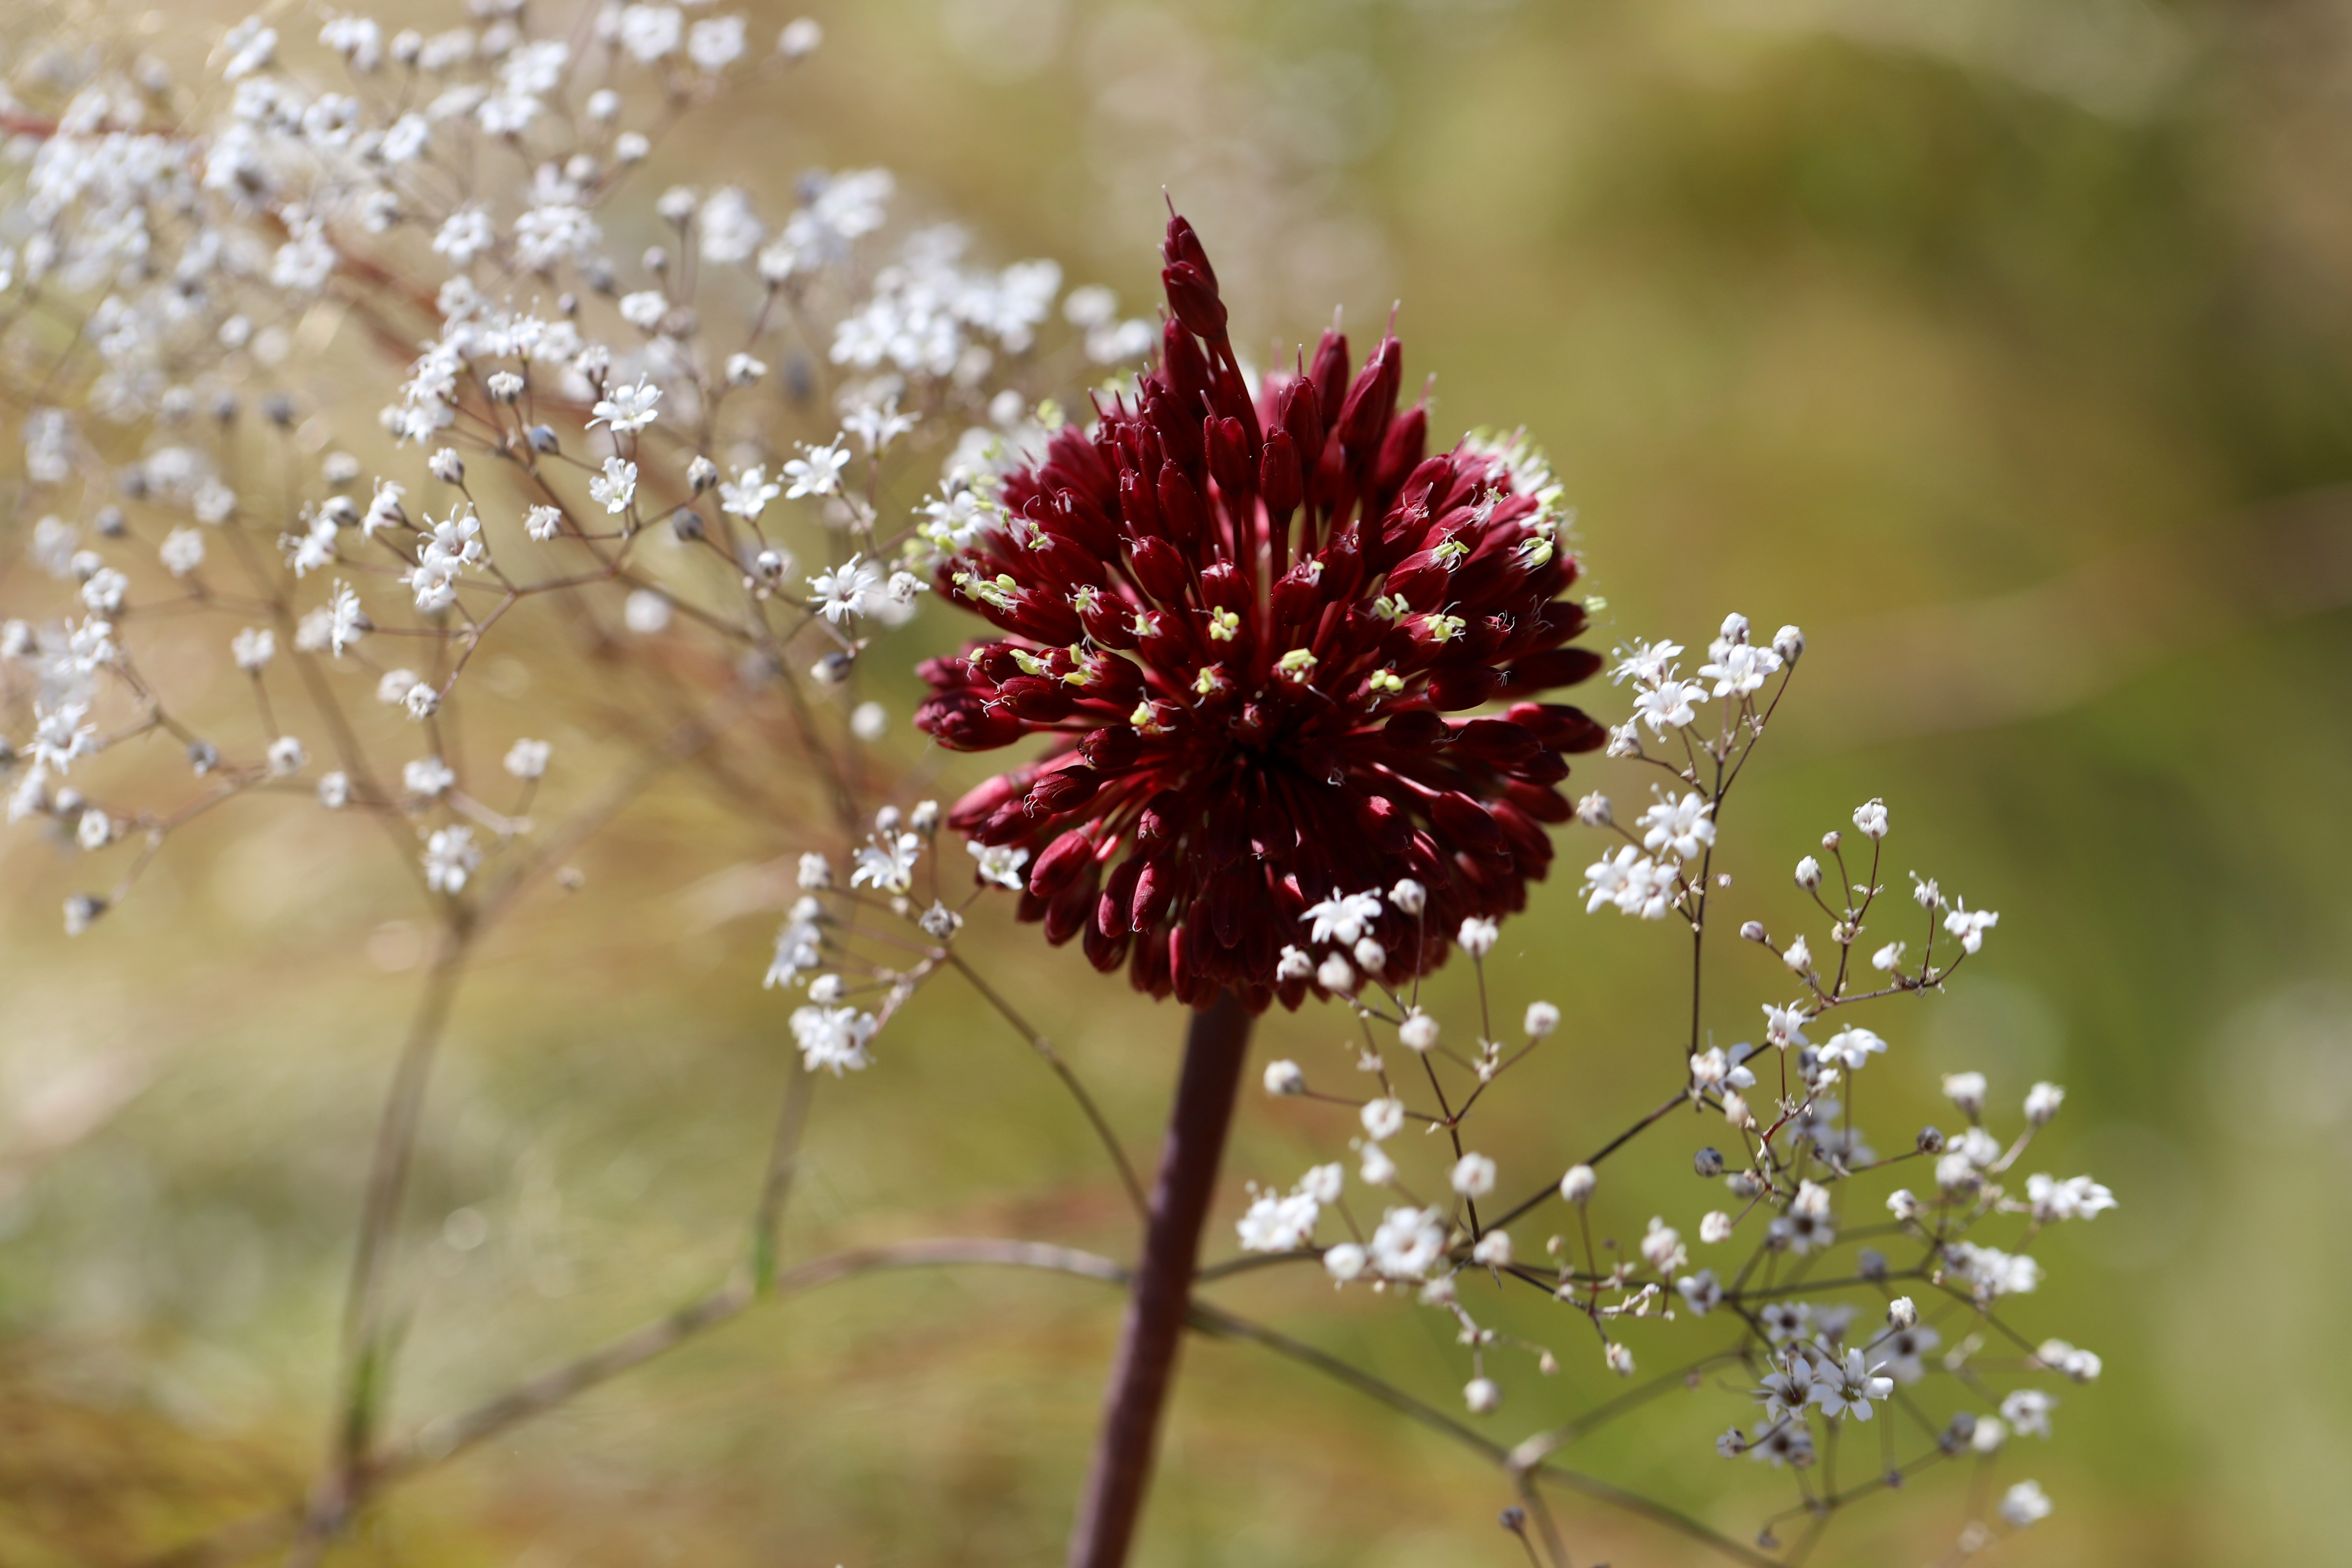
natural, flower, plant, pollinator, branch, petal, insect, twig, grass, blossom, flowering plant, terrestrial plant, shrub, pollen, macro photography, herbaceous plant, subshrub, butterfly, herb, annual plant, wildflower, tree, magenta, natural landscape, plant stem, Pedicel